Foreign policy of the Theodore Roosevelt administration

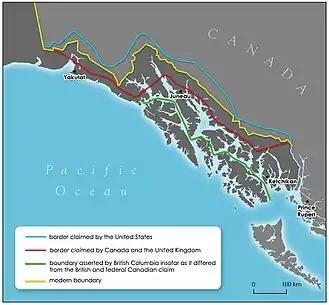
Varying claims in Southeast Alaska before arbitration in 1903

The Great Rapprochement between Britain and the United States had begun with British support of the United States during the Spanish–American War, and it continued as Britain withdrew its fleet from the Caribbean in favor of focusing on the rising German naval threat. Roosevelt sought a continuation of close relations with Britain in order to ensure peaceful, shared hegemony over the Western hemisphere. With the British acceptance of the Monroe Doctrine and American acceptance of the British control of Canada, only two potential major issues remained between the U.S. and Britain: the Alaska boundary dispute and construction of a canal across Central America. Under McKinley, Secretary of State Hay had negotiated the Hay–Pauncefote Treaty, in which the British consented to U.S. construction of the canal. Roosevelt won Senate ratification of the treaty in December 1901.